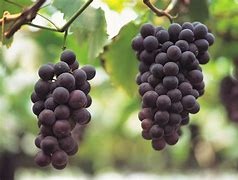
Label: grape